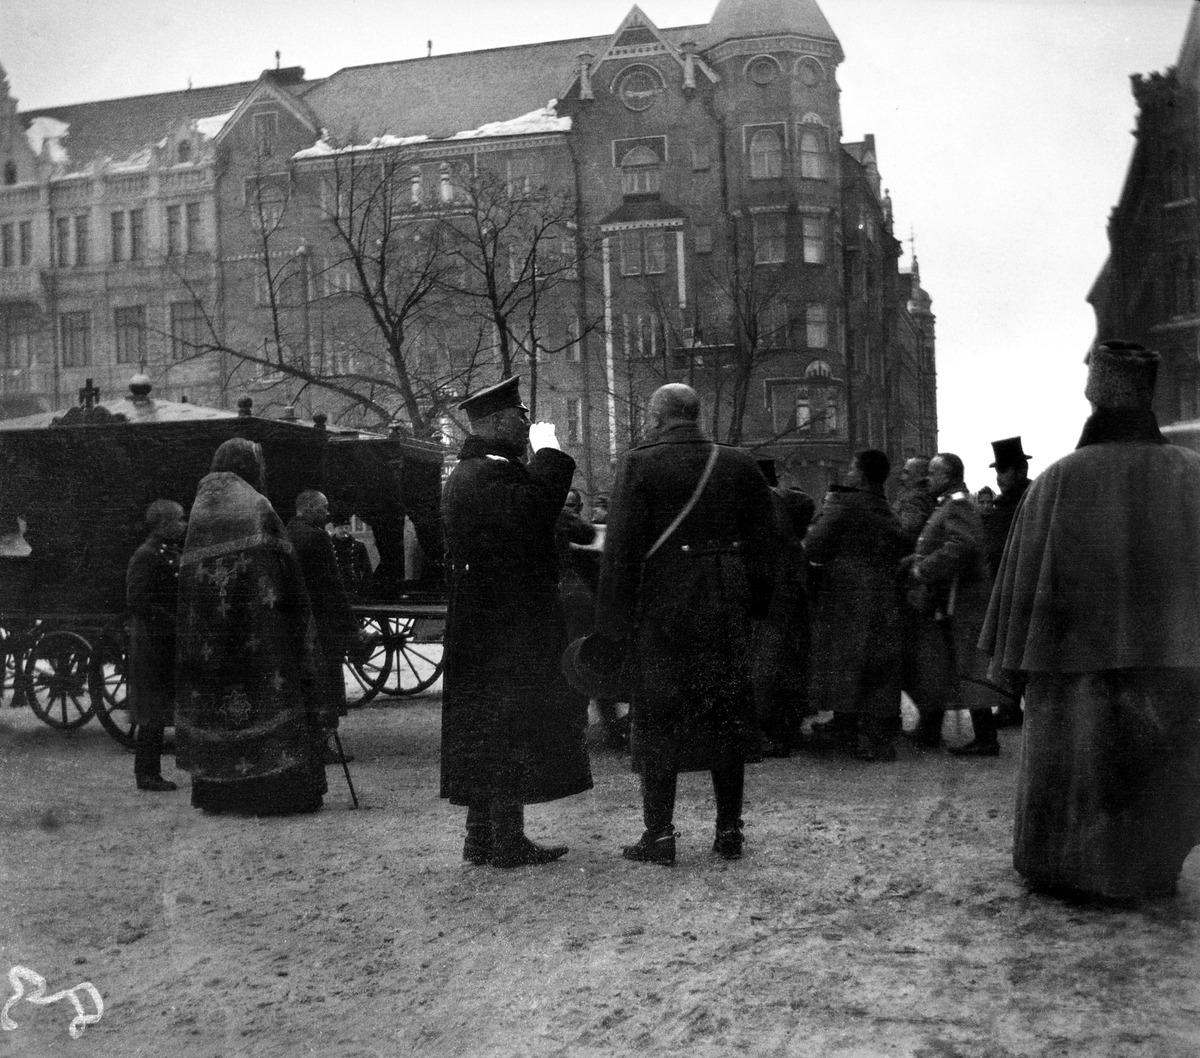
Venäläisen upseerin hautajaissaatto Kasarmitorilla
sisällön kuvaus: Venäläisen upseerin hautajaissaatto Kasarmitorilla. mustavalkoinen
Kuvaaja: Timiriasew, Ivan, valokuvaaja
Ajankohta: kuvausaika 1910 -luku
Paikka: Suomi, Uusimaa, Helsinki, Kaartinkaupunki Helsinki, Kasarmitori
Aiheet: Venäjän keisarillinen armeija, hautajaiset, sotilaat, venäläiset, jalankulkijat, hevosajoneuvot